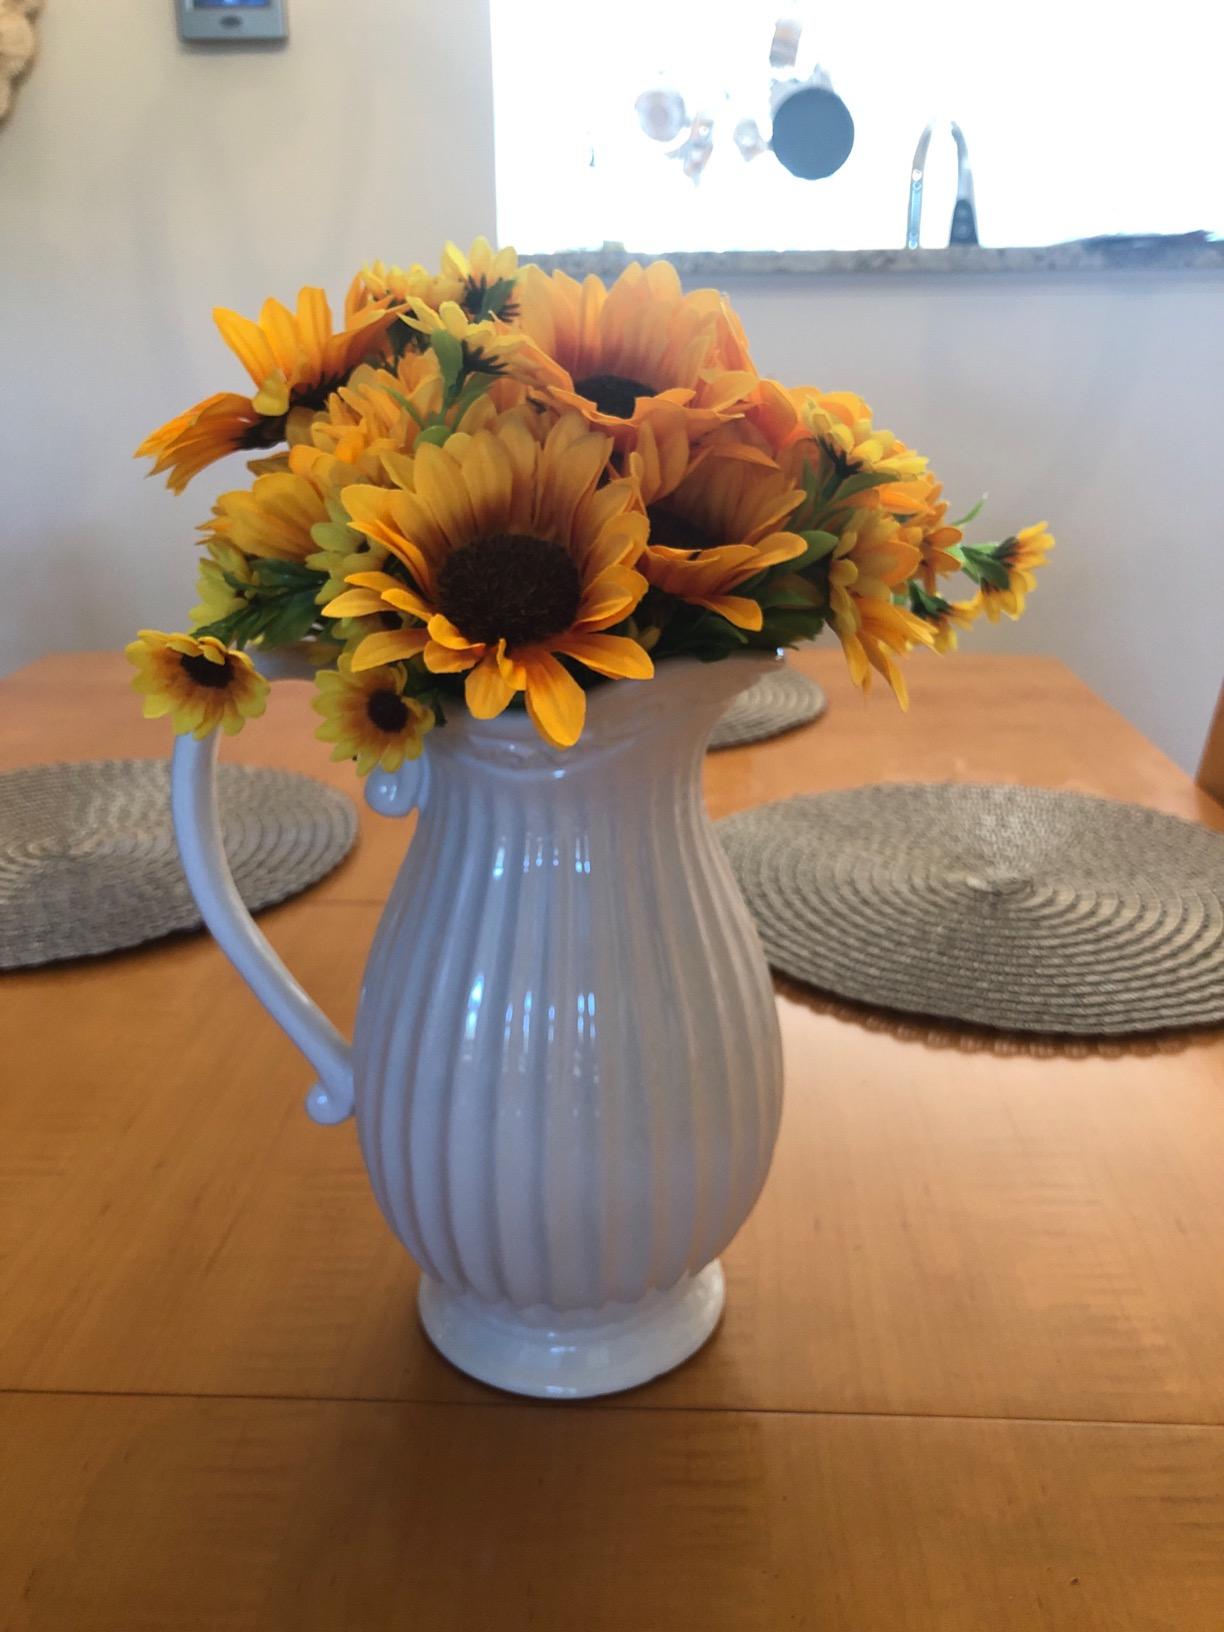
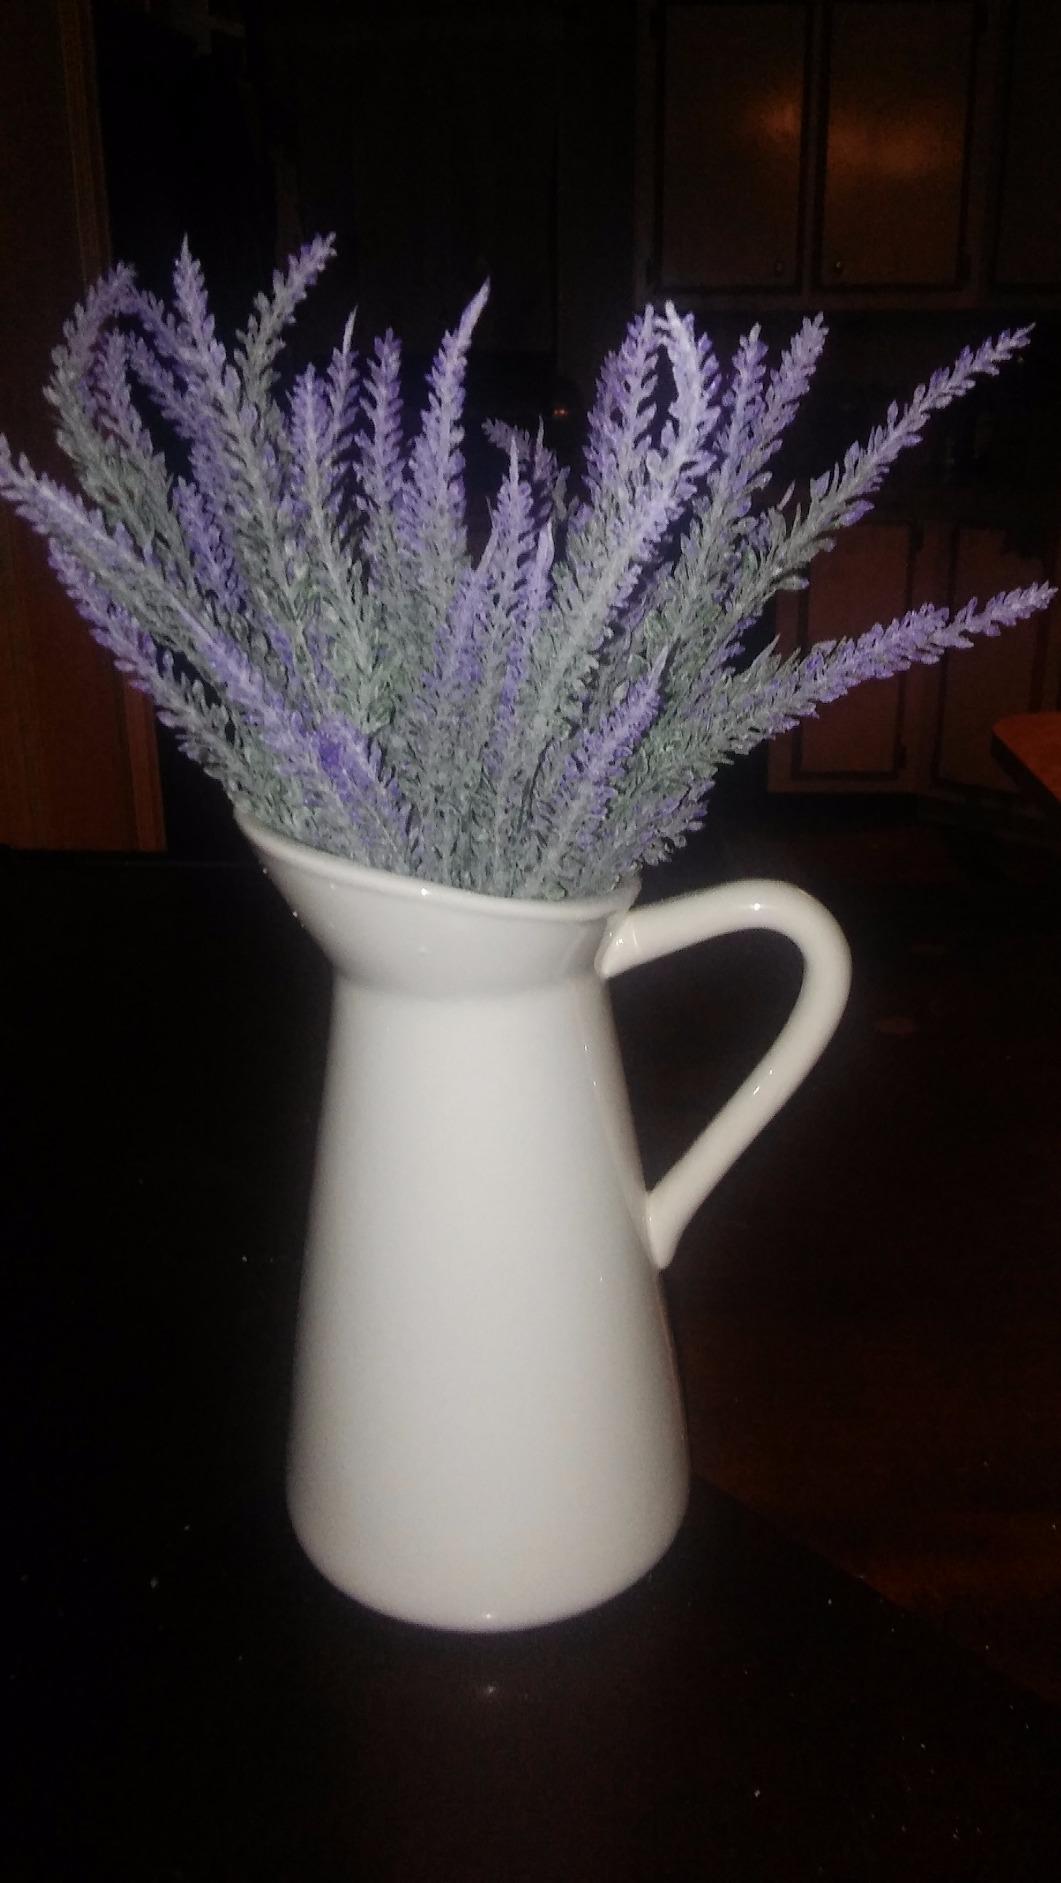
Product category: vase
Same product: no